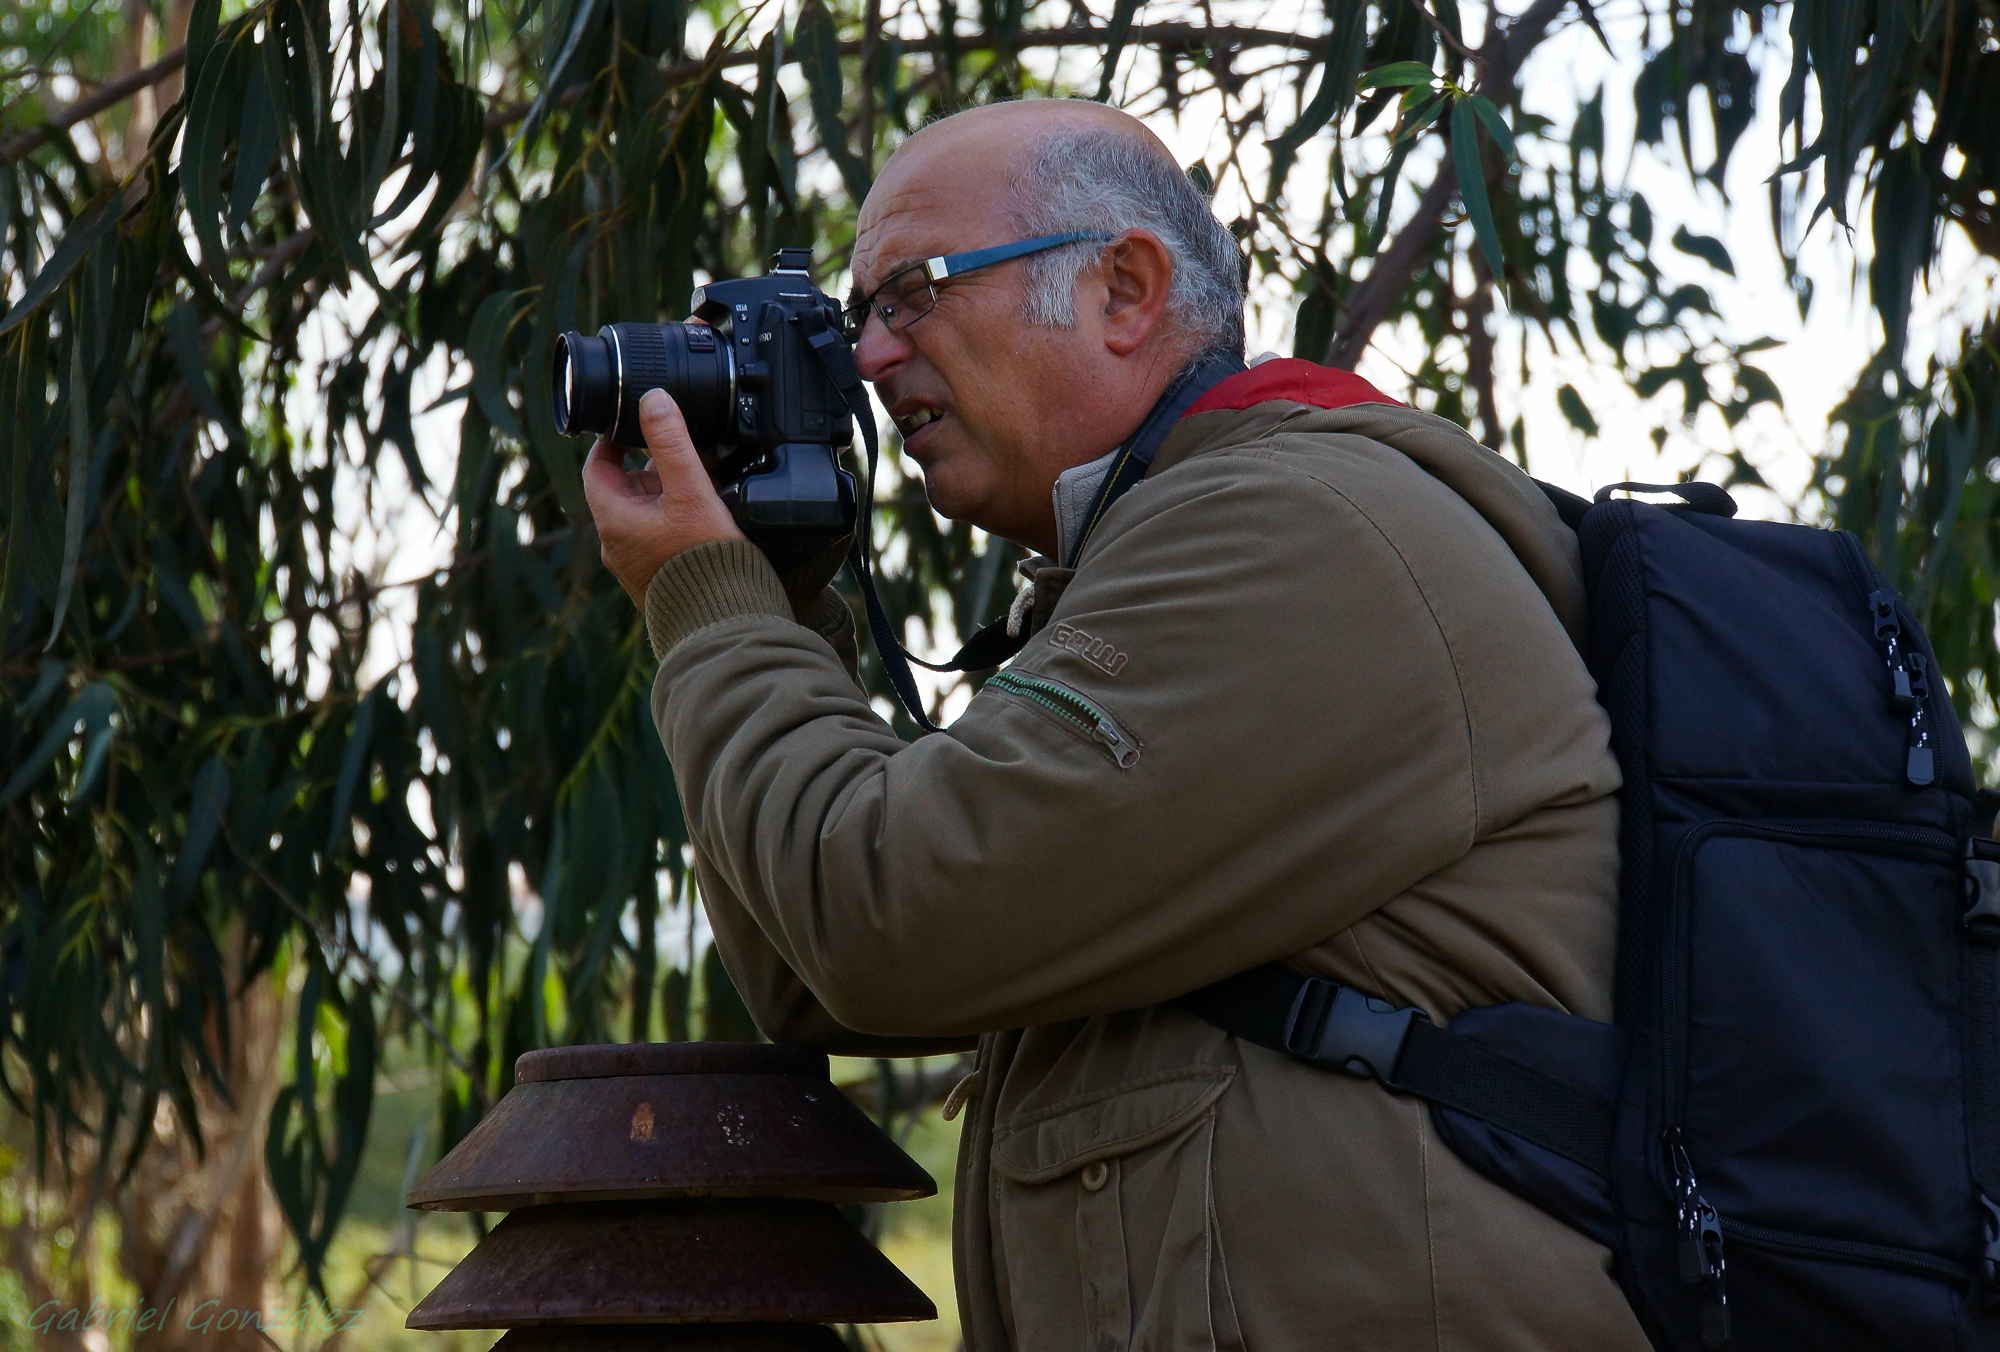
photo, galicia, pontevedra, a77, espana, g, xovesphoto, gphoto, xelodegalicia, gabrielcoru a, shooting range, camera operator